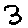
Label: 3